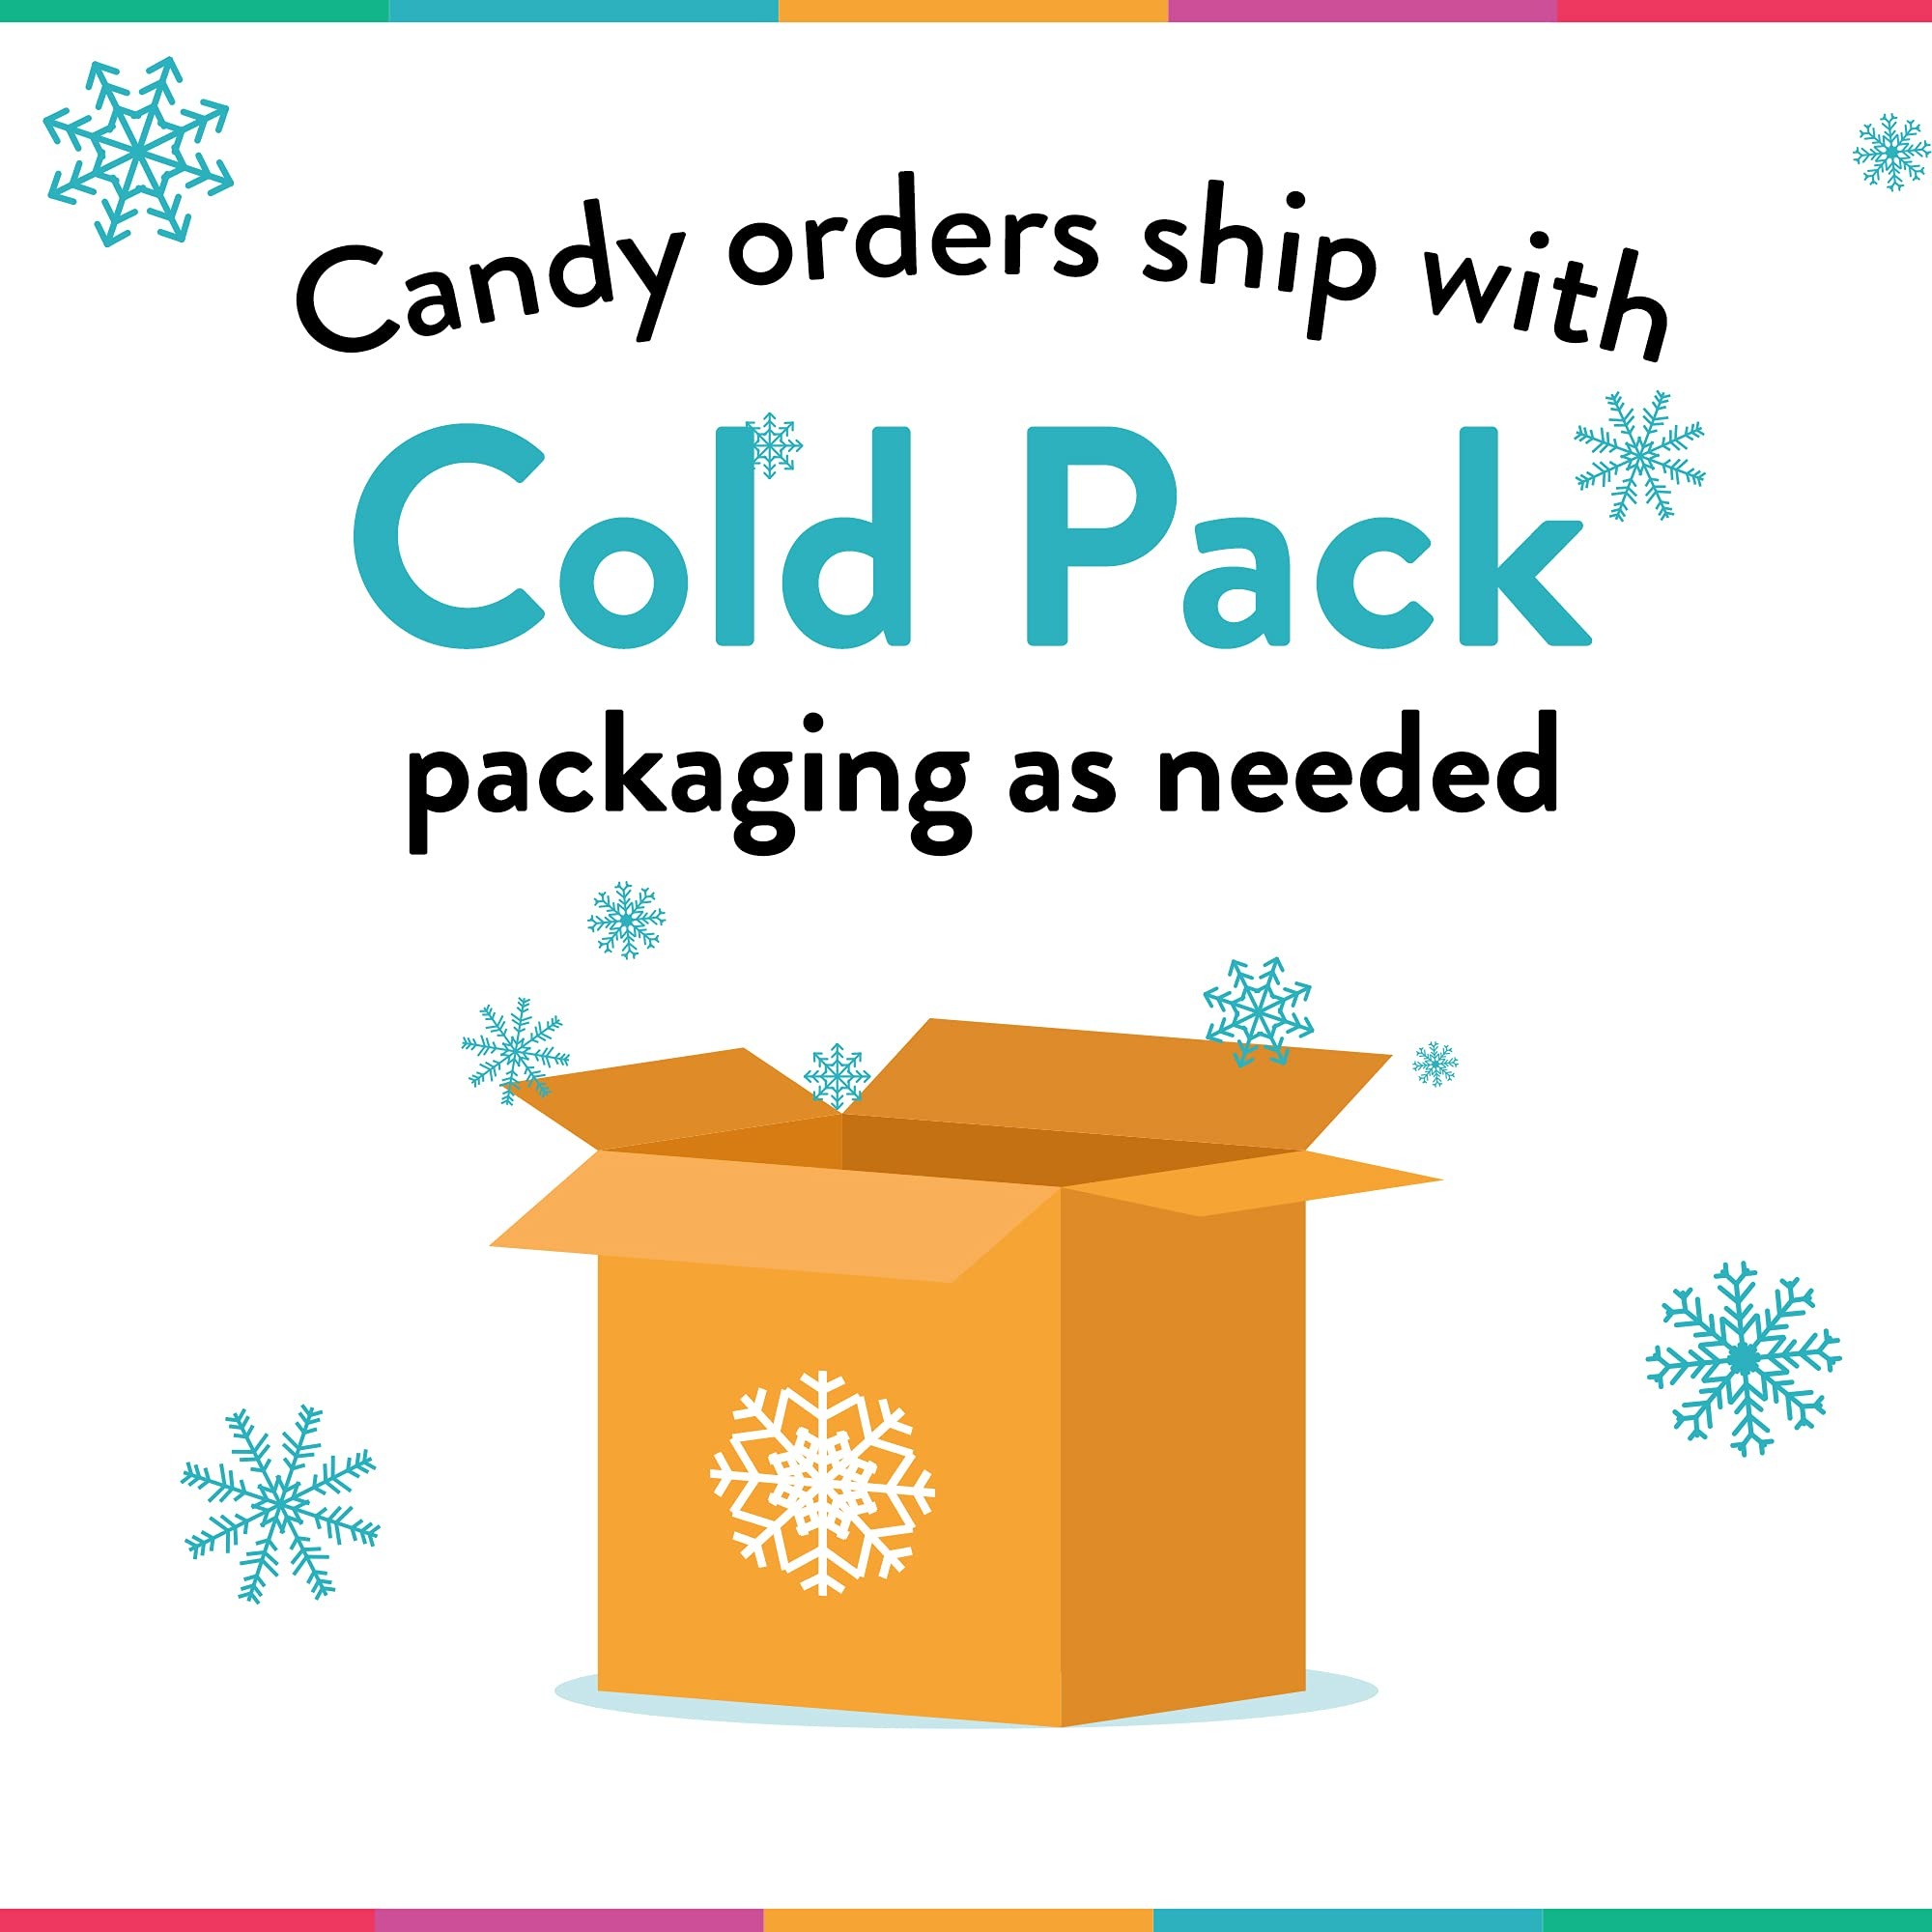
Item Name: 70th Birthday Sugar Free Candy Gift Tin Large Plastic Tin Chocolate Assortment
Bullet Point 1: Candy Filled Gift Tin Includes: Sugar Free Milk Chocolates, Sugar Free Special Dark & Sugar Free Mix
Bullet Point 2: Dimensions: 7" X 1 1/8"
Bullet Point 3: Ships In Cool Packaging: This Candy Item Is Heat Sensitive And Will Ship With Cool Pack Packaging As Needed
Bullet Point 4: Flavors: Flavors Are Subject To Change Due To Availability
Product Description: Celebrate his or her milestone birthday by gifting delicious sugar free candies in this unique gift with custom sticker. Each gift tin contains Sugar Free Milk Chocolates, Sugar Free Special Dark & Sugar Free Peanut Butter Cups Miniatures.
Value: 1.0
Unit: Count

Price: 32.99